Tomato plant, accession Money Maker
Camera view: vertical (180 deg); turntable rotation: 150 degrees
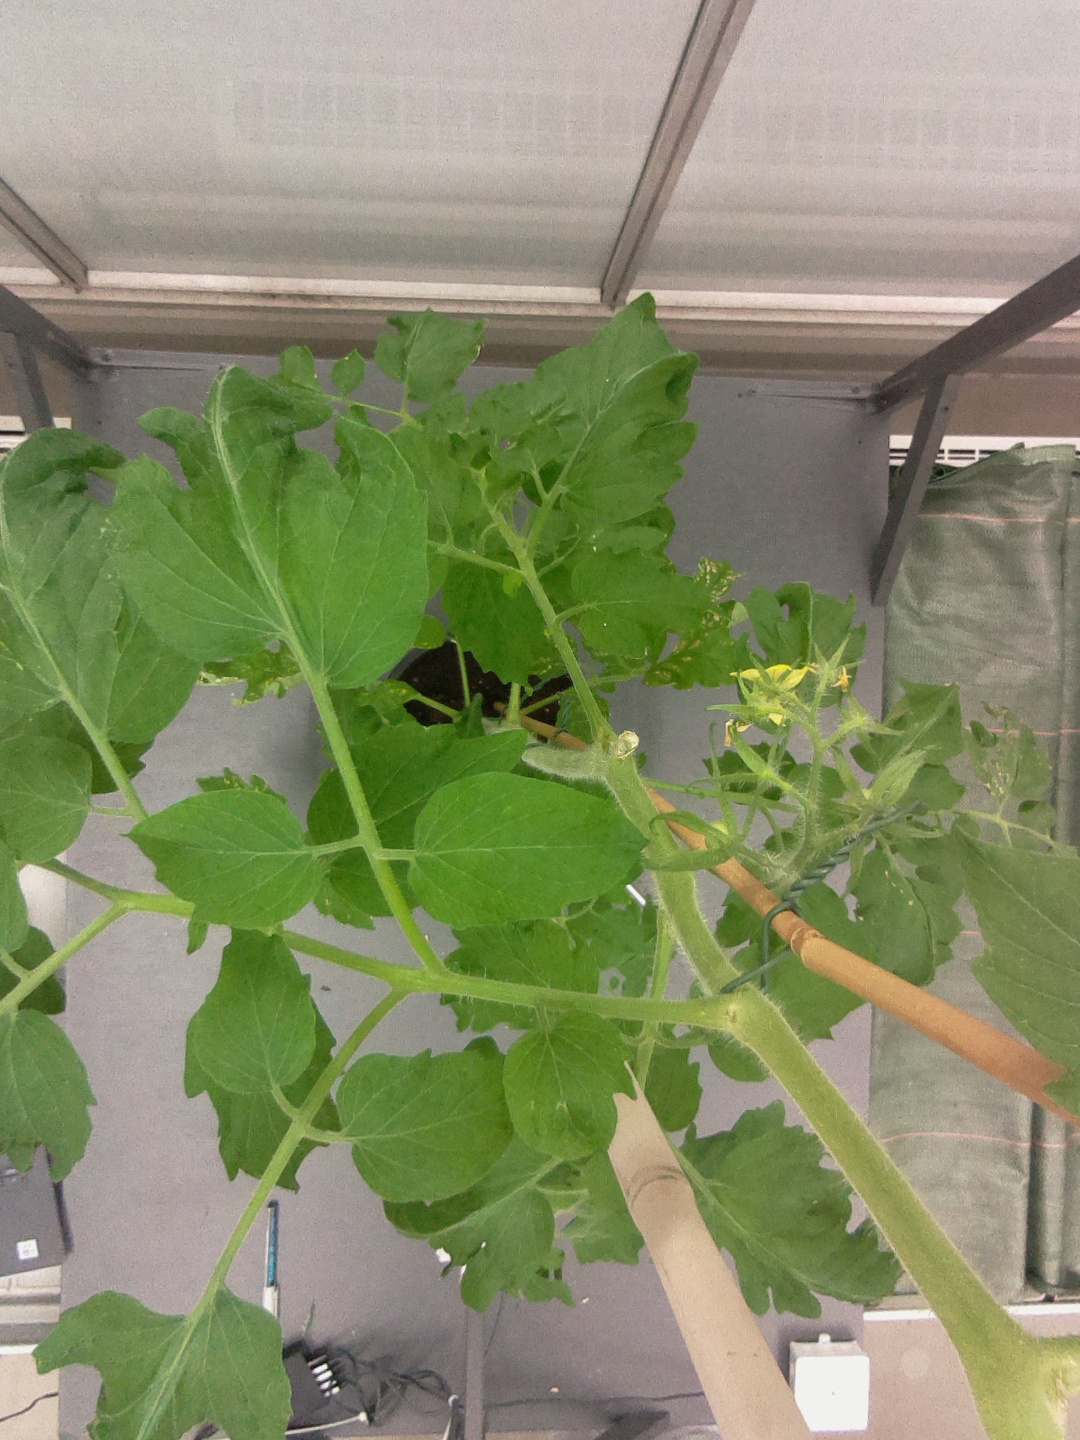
BBCH growth stage 70: Fruits at the main stem or branches visibles